Belleville Air Force Station

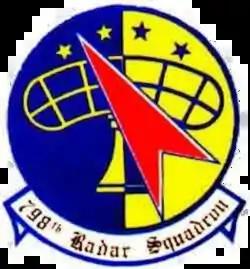
Emblem of the 798th Radar Squadron

Belleville Air Force Station is a closed United States Air Force General Surveillance Radar station. It is located southeast of Belleville, Illinois. It was closed in 1968.